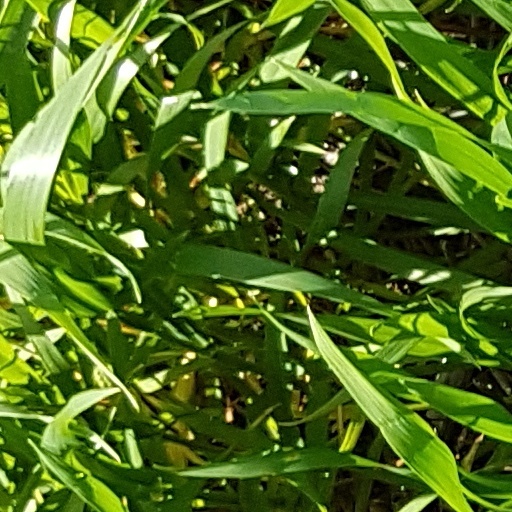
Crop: wheat